Liquid Sky

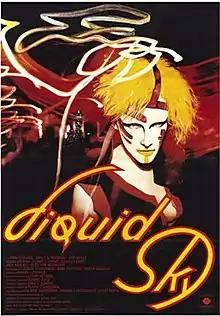
Theatrical release poster

Liquid Sky is a 1982 American independent science fiction film directed by Slava Tsukerman and starring Anne Carlisle and Paula E. Sheppard. It debuted at the Montreal Film festival in August 1982 and was well received at several film festivals thereafter. It was produced with a budget of $500,000. It became the most successful independent film of 1983, grossing $1.7 million worldwide.